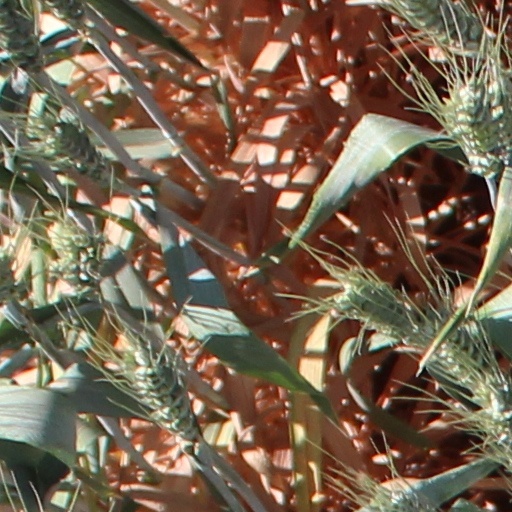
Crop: wheat